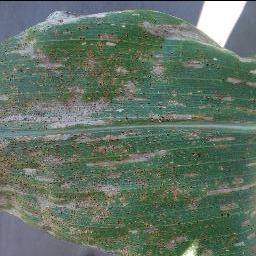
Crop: corn
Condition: (maize)_cercospora_spot_gray_spot